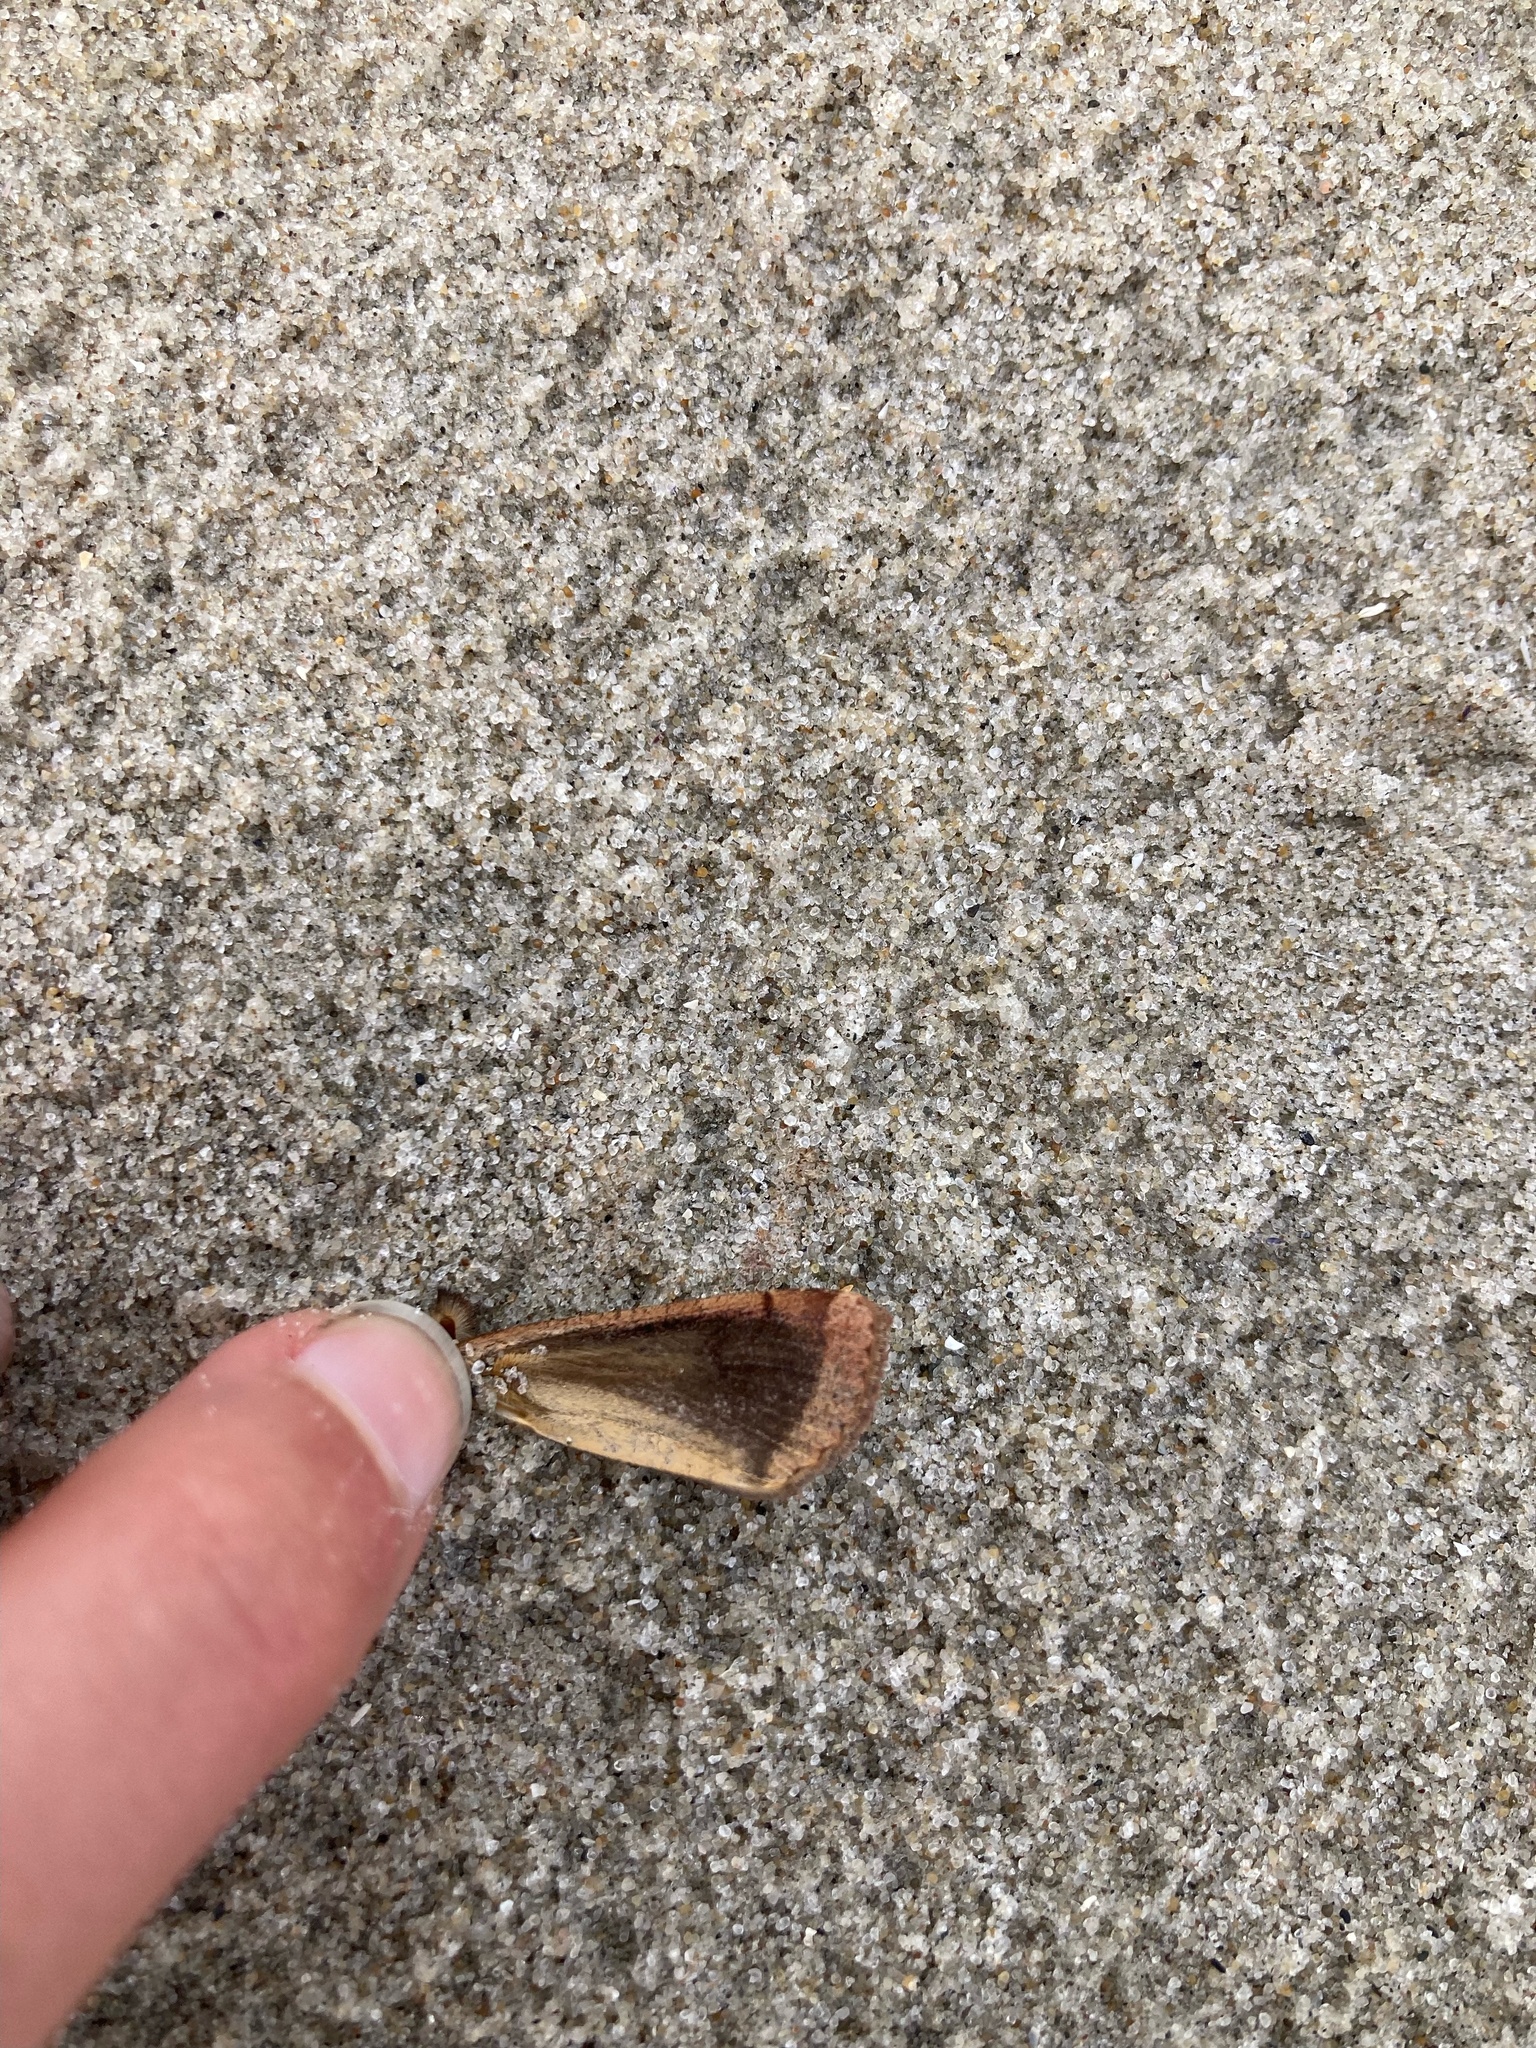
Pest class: cutworms